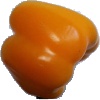
Label: yellow_pepper